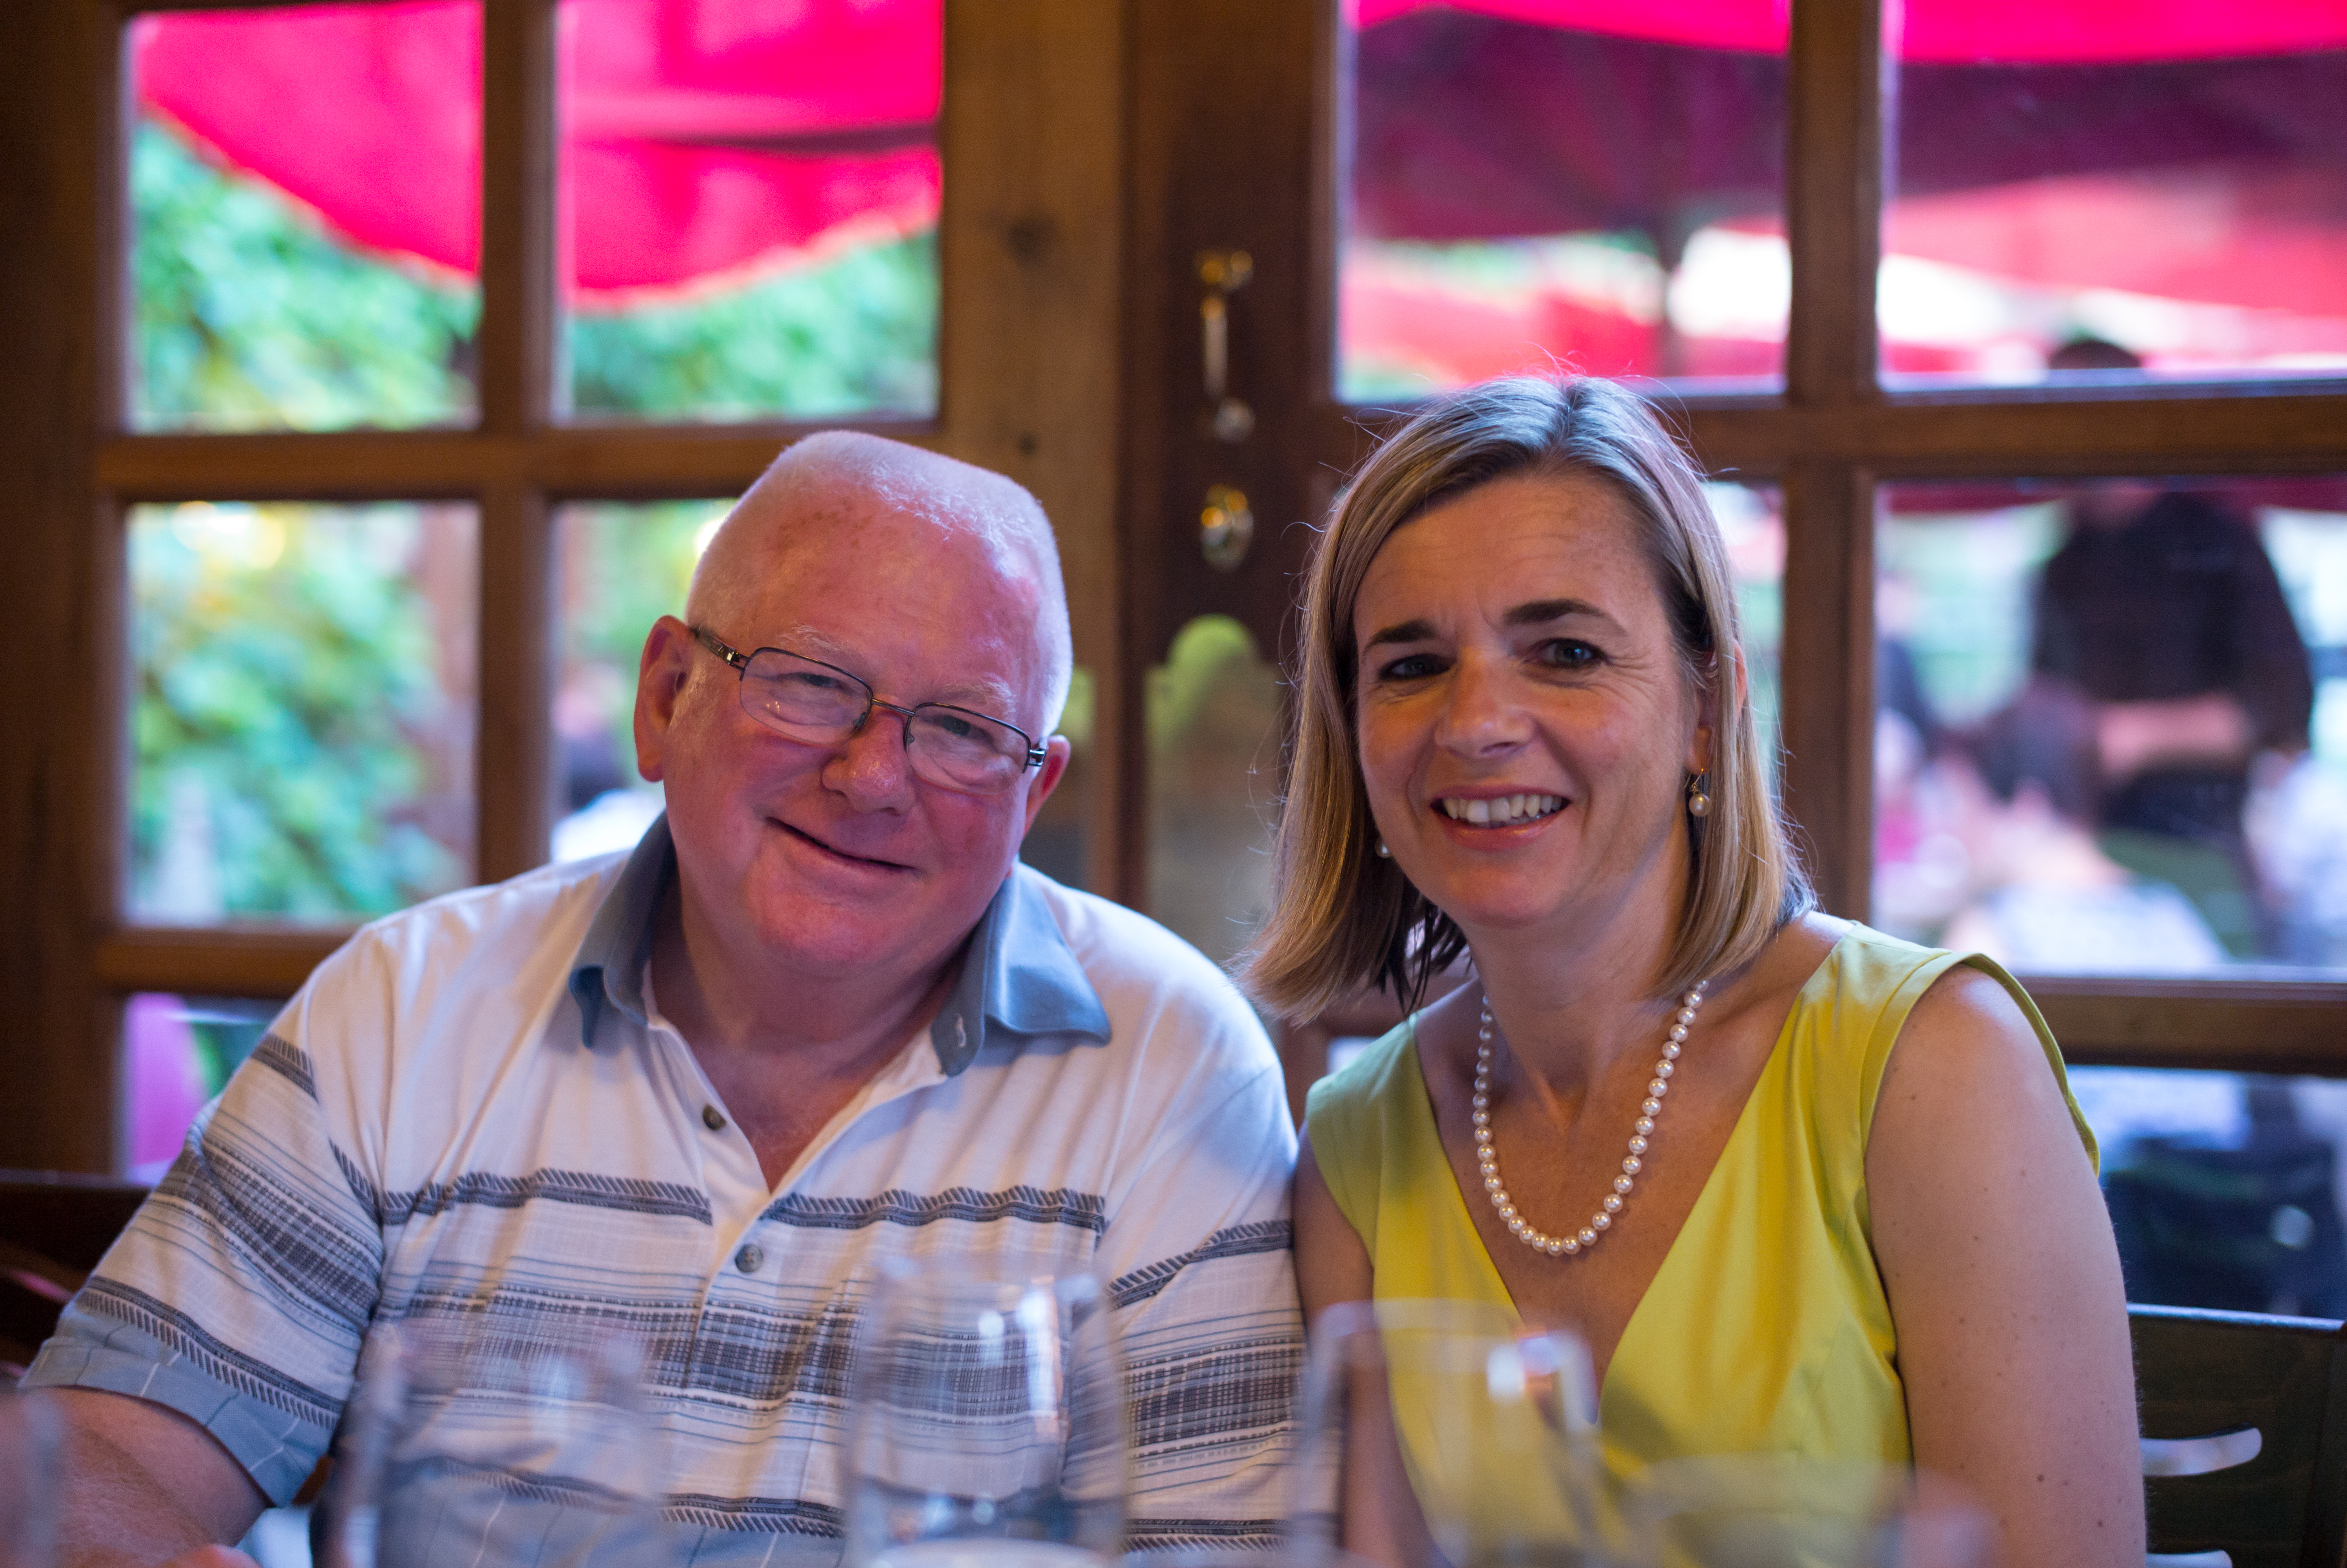
people